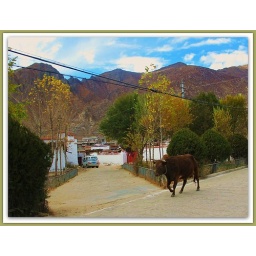
A  cow walking  in a village near Lhasa  followed by   series of shots taken in the narrow streets of the village .